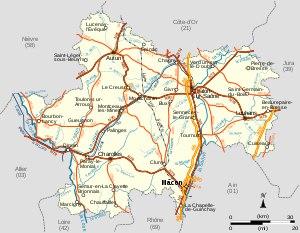
Le climat de Saône-et-Loire est tempéré à légère tendance continentale.
Le département de Saône-et-Loire est un département français de la région Bourgogne-Franche-Comté dont la préfecture est Mâcon. L'Insee et la Poste lui attribuent le code 71. Il s'agit du département le plus peuplé de la région.